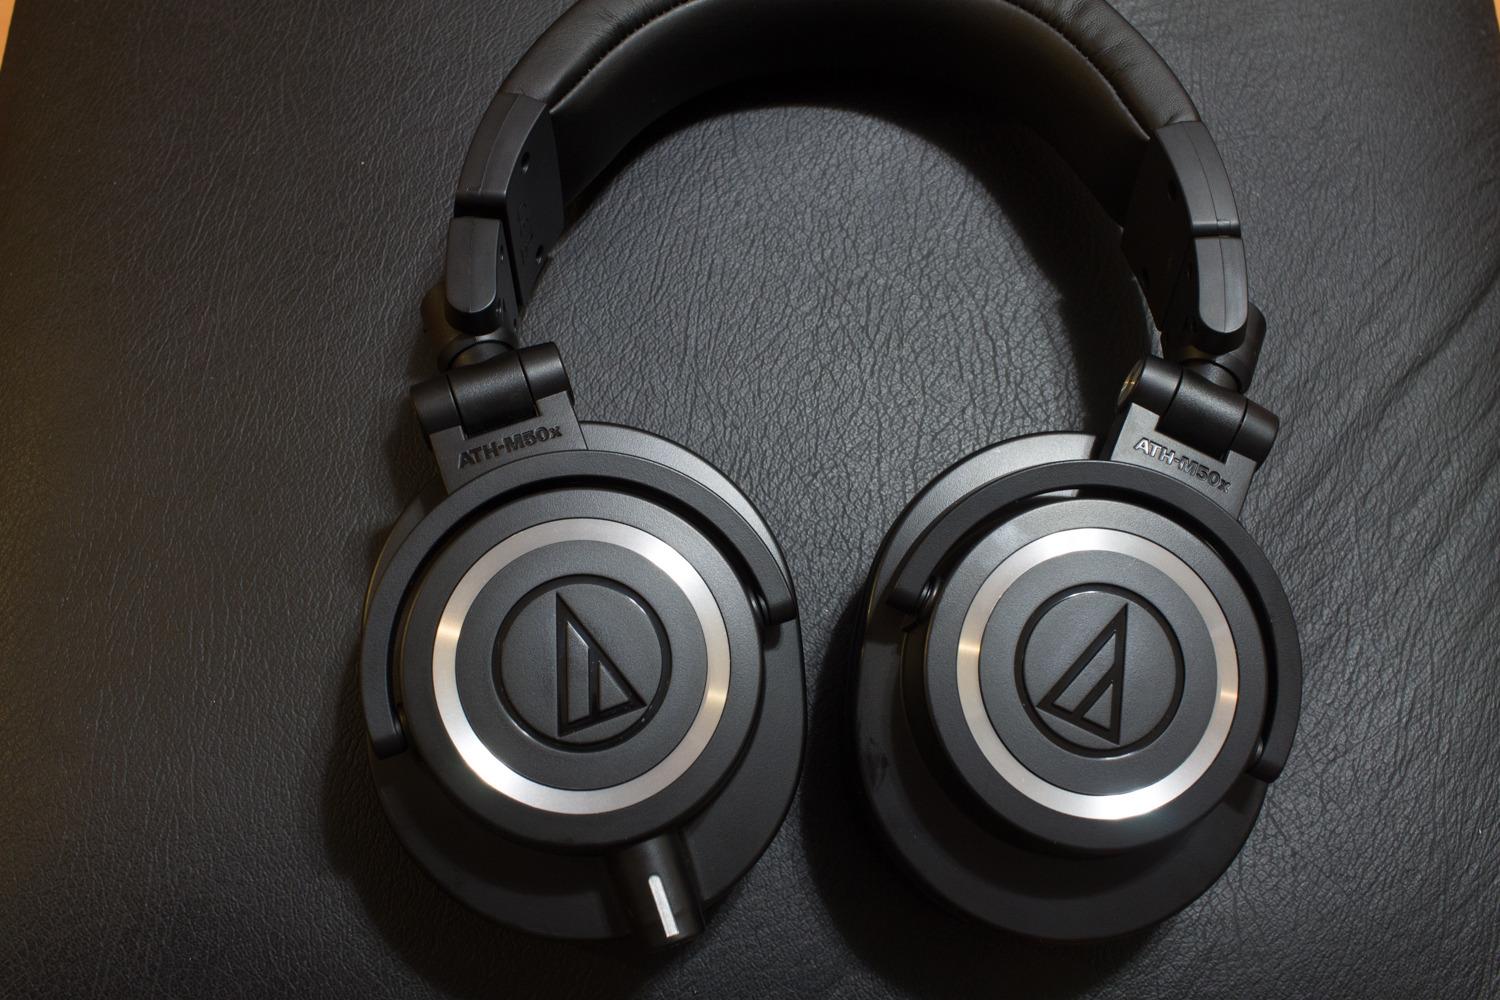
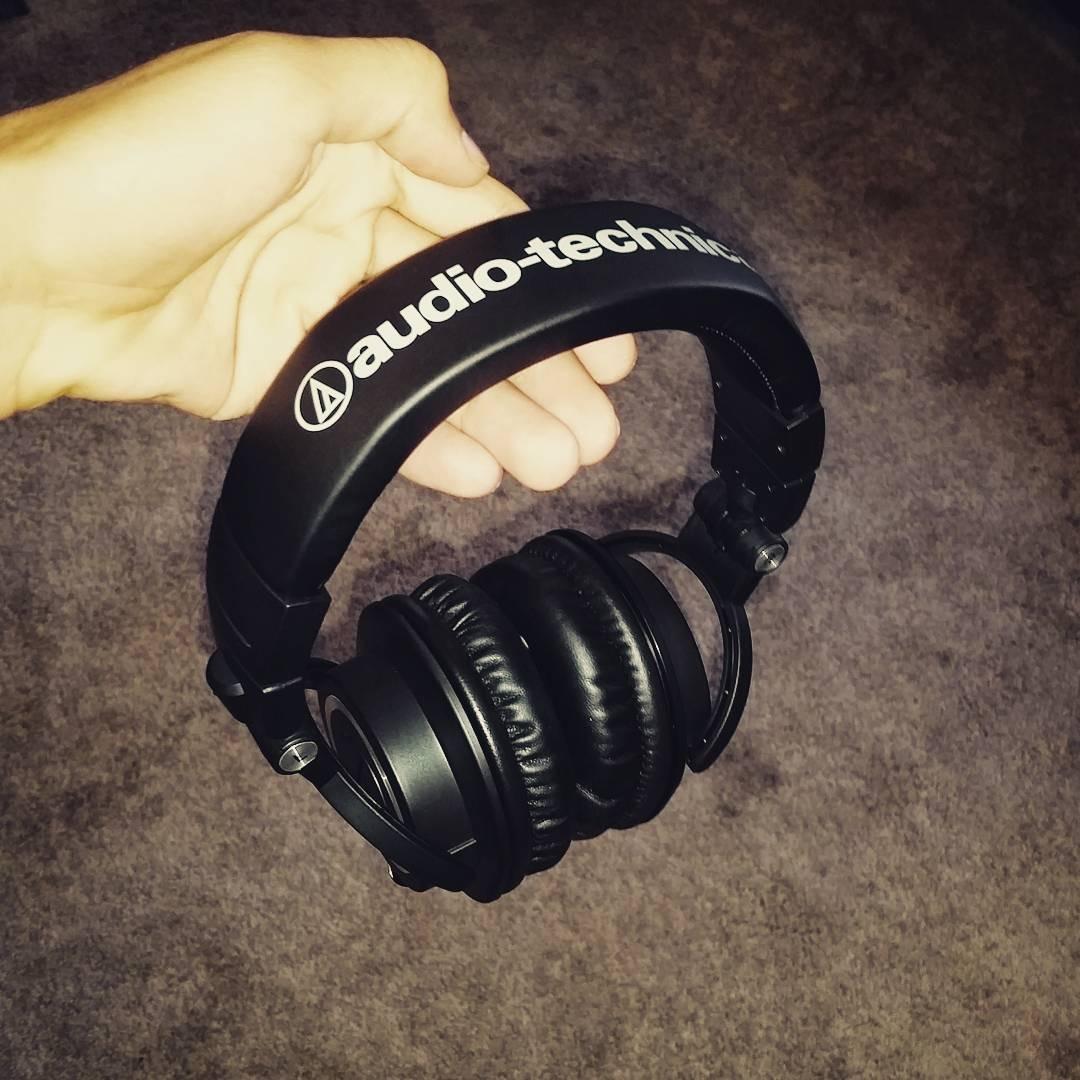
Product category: headphones
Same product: yes